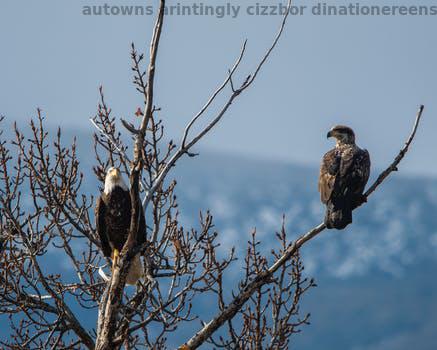
Label: Watermark